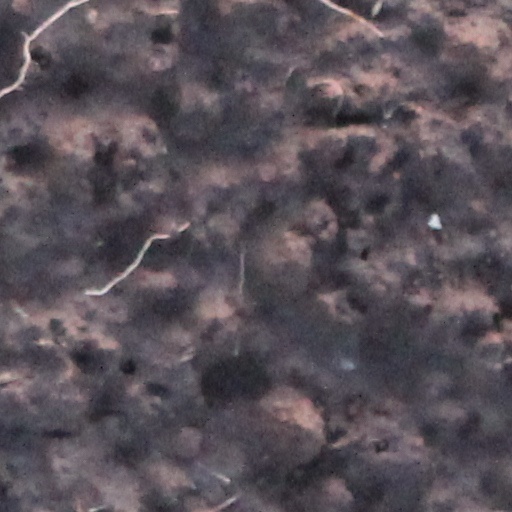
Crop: wheat